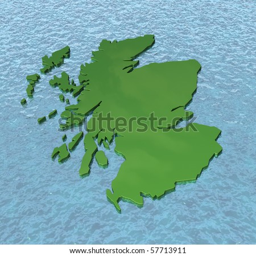
3d map on the sea